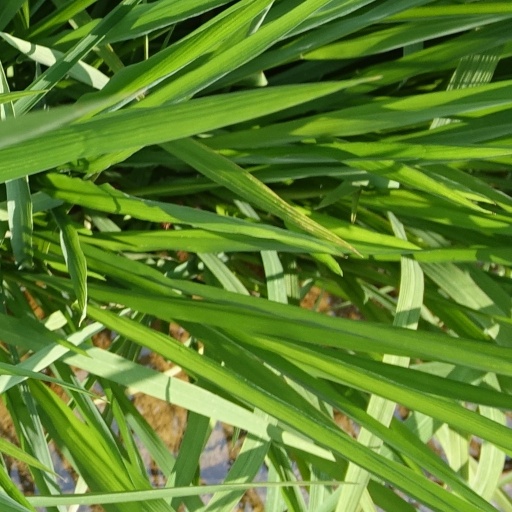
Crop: rice